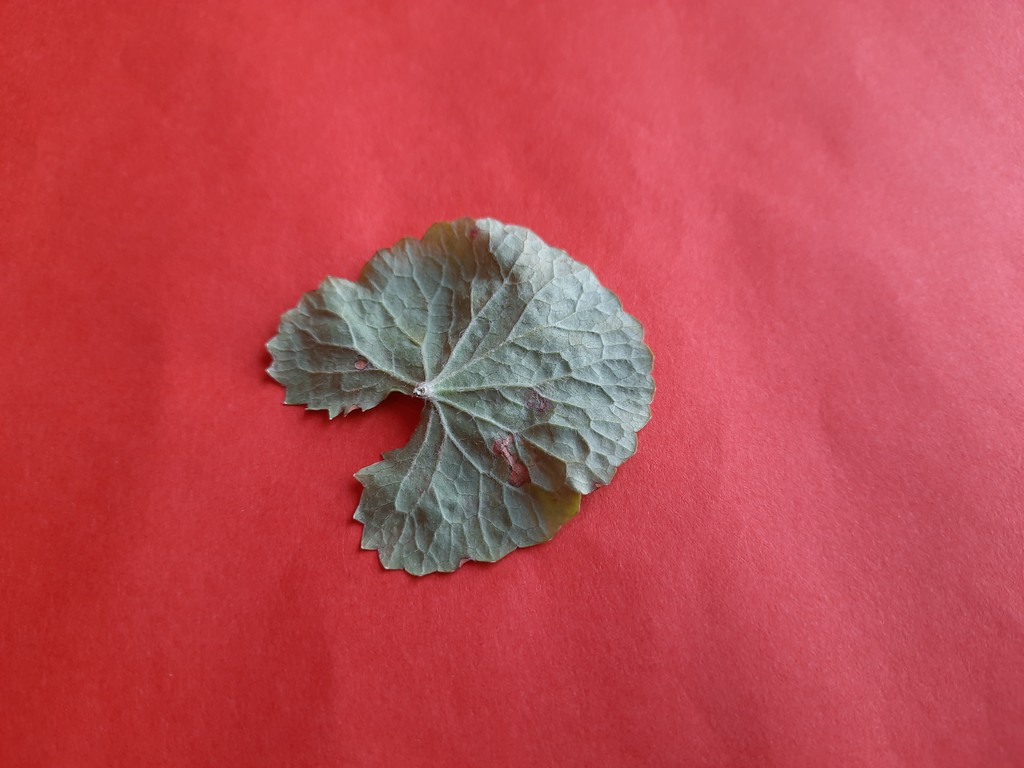
Label: Dried